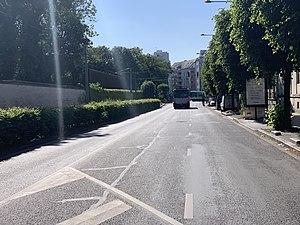
Rue de Strasbourg, Saint-Denis, Seine-Saint-Denis.
La rue de Strasbourg est une voie de communication de Saint-Denis.